Saurer 5 DUK

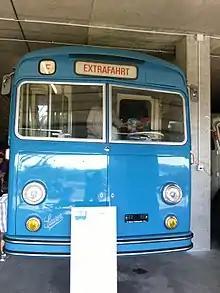
Saurer 5 DUK

The Saurer 5 DUK is a bus of the Swiss manufacturer Adolph Saurer AG, from Arbon.